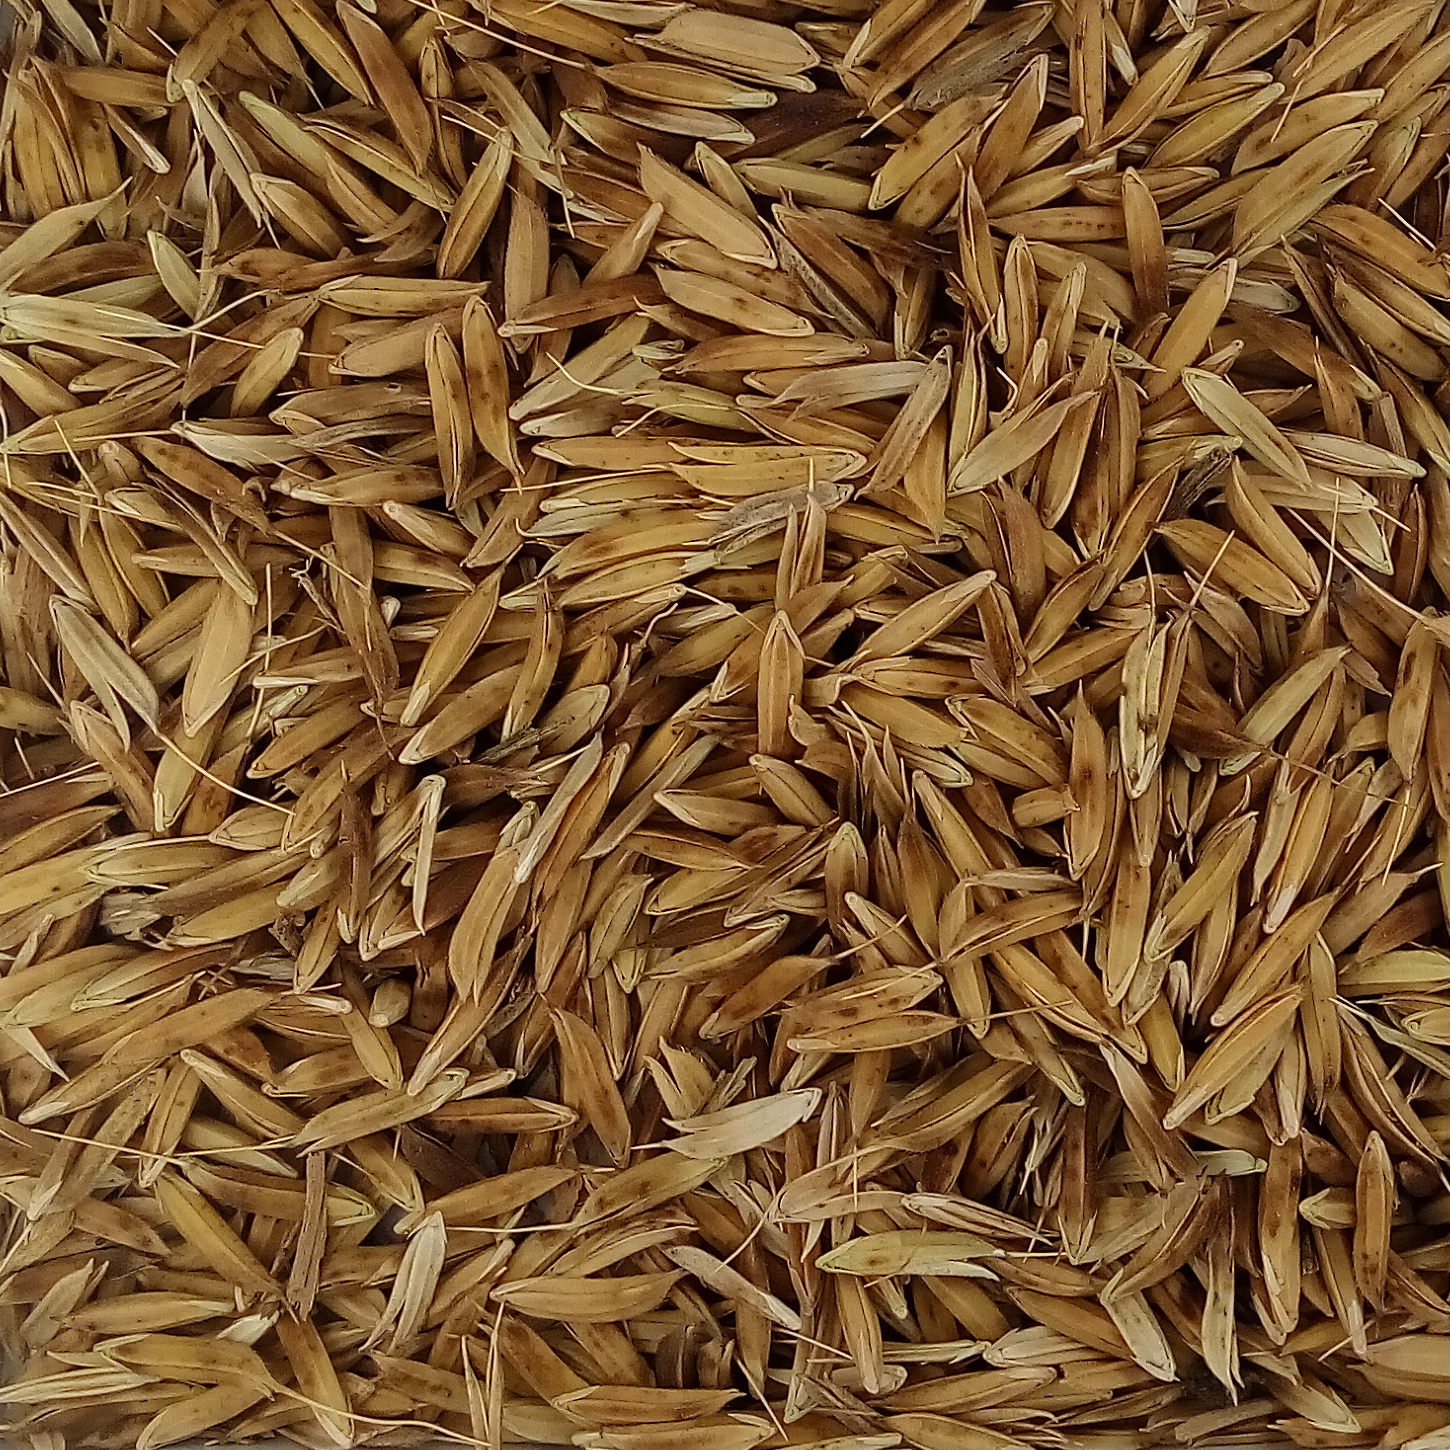
Rice seed variety: DHBT_3